History of Brighton & Hove Albion F.C.

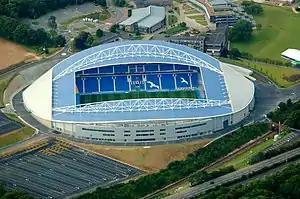
Falmer Stadium, 2011

Mike Bamber was the Chairman of Brighton from October 1972 until 1983. He famously brought Brian Clough to the club later that year and then appointed Alan Mullery, who led the football club to the First Division in the 1978/79 season. He also appointed Jimmy Melia as Manager who led the club to their one and only FA Cup Final in 1983. After relegation in the 1982/83 season, Mike Bamber stood down after the most dramatic 11 years in Brighton & Hove Albion's history.